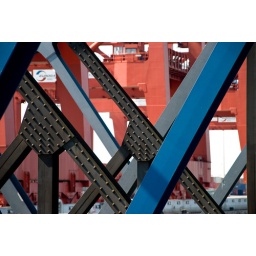
Railway bridge with container terminal in the back ground